Raúl Paz Alonzo

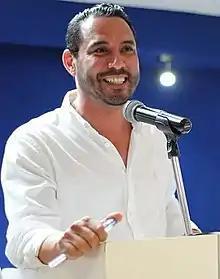

Raúl Paz Alonzo (born 21 February 1976) is a Mexican politician affiliated with the National Regeneration Movement (Morena) who previously belonged to the National Action Party (PAN).